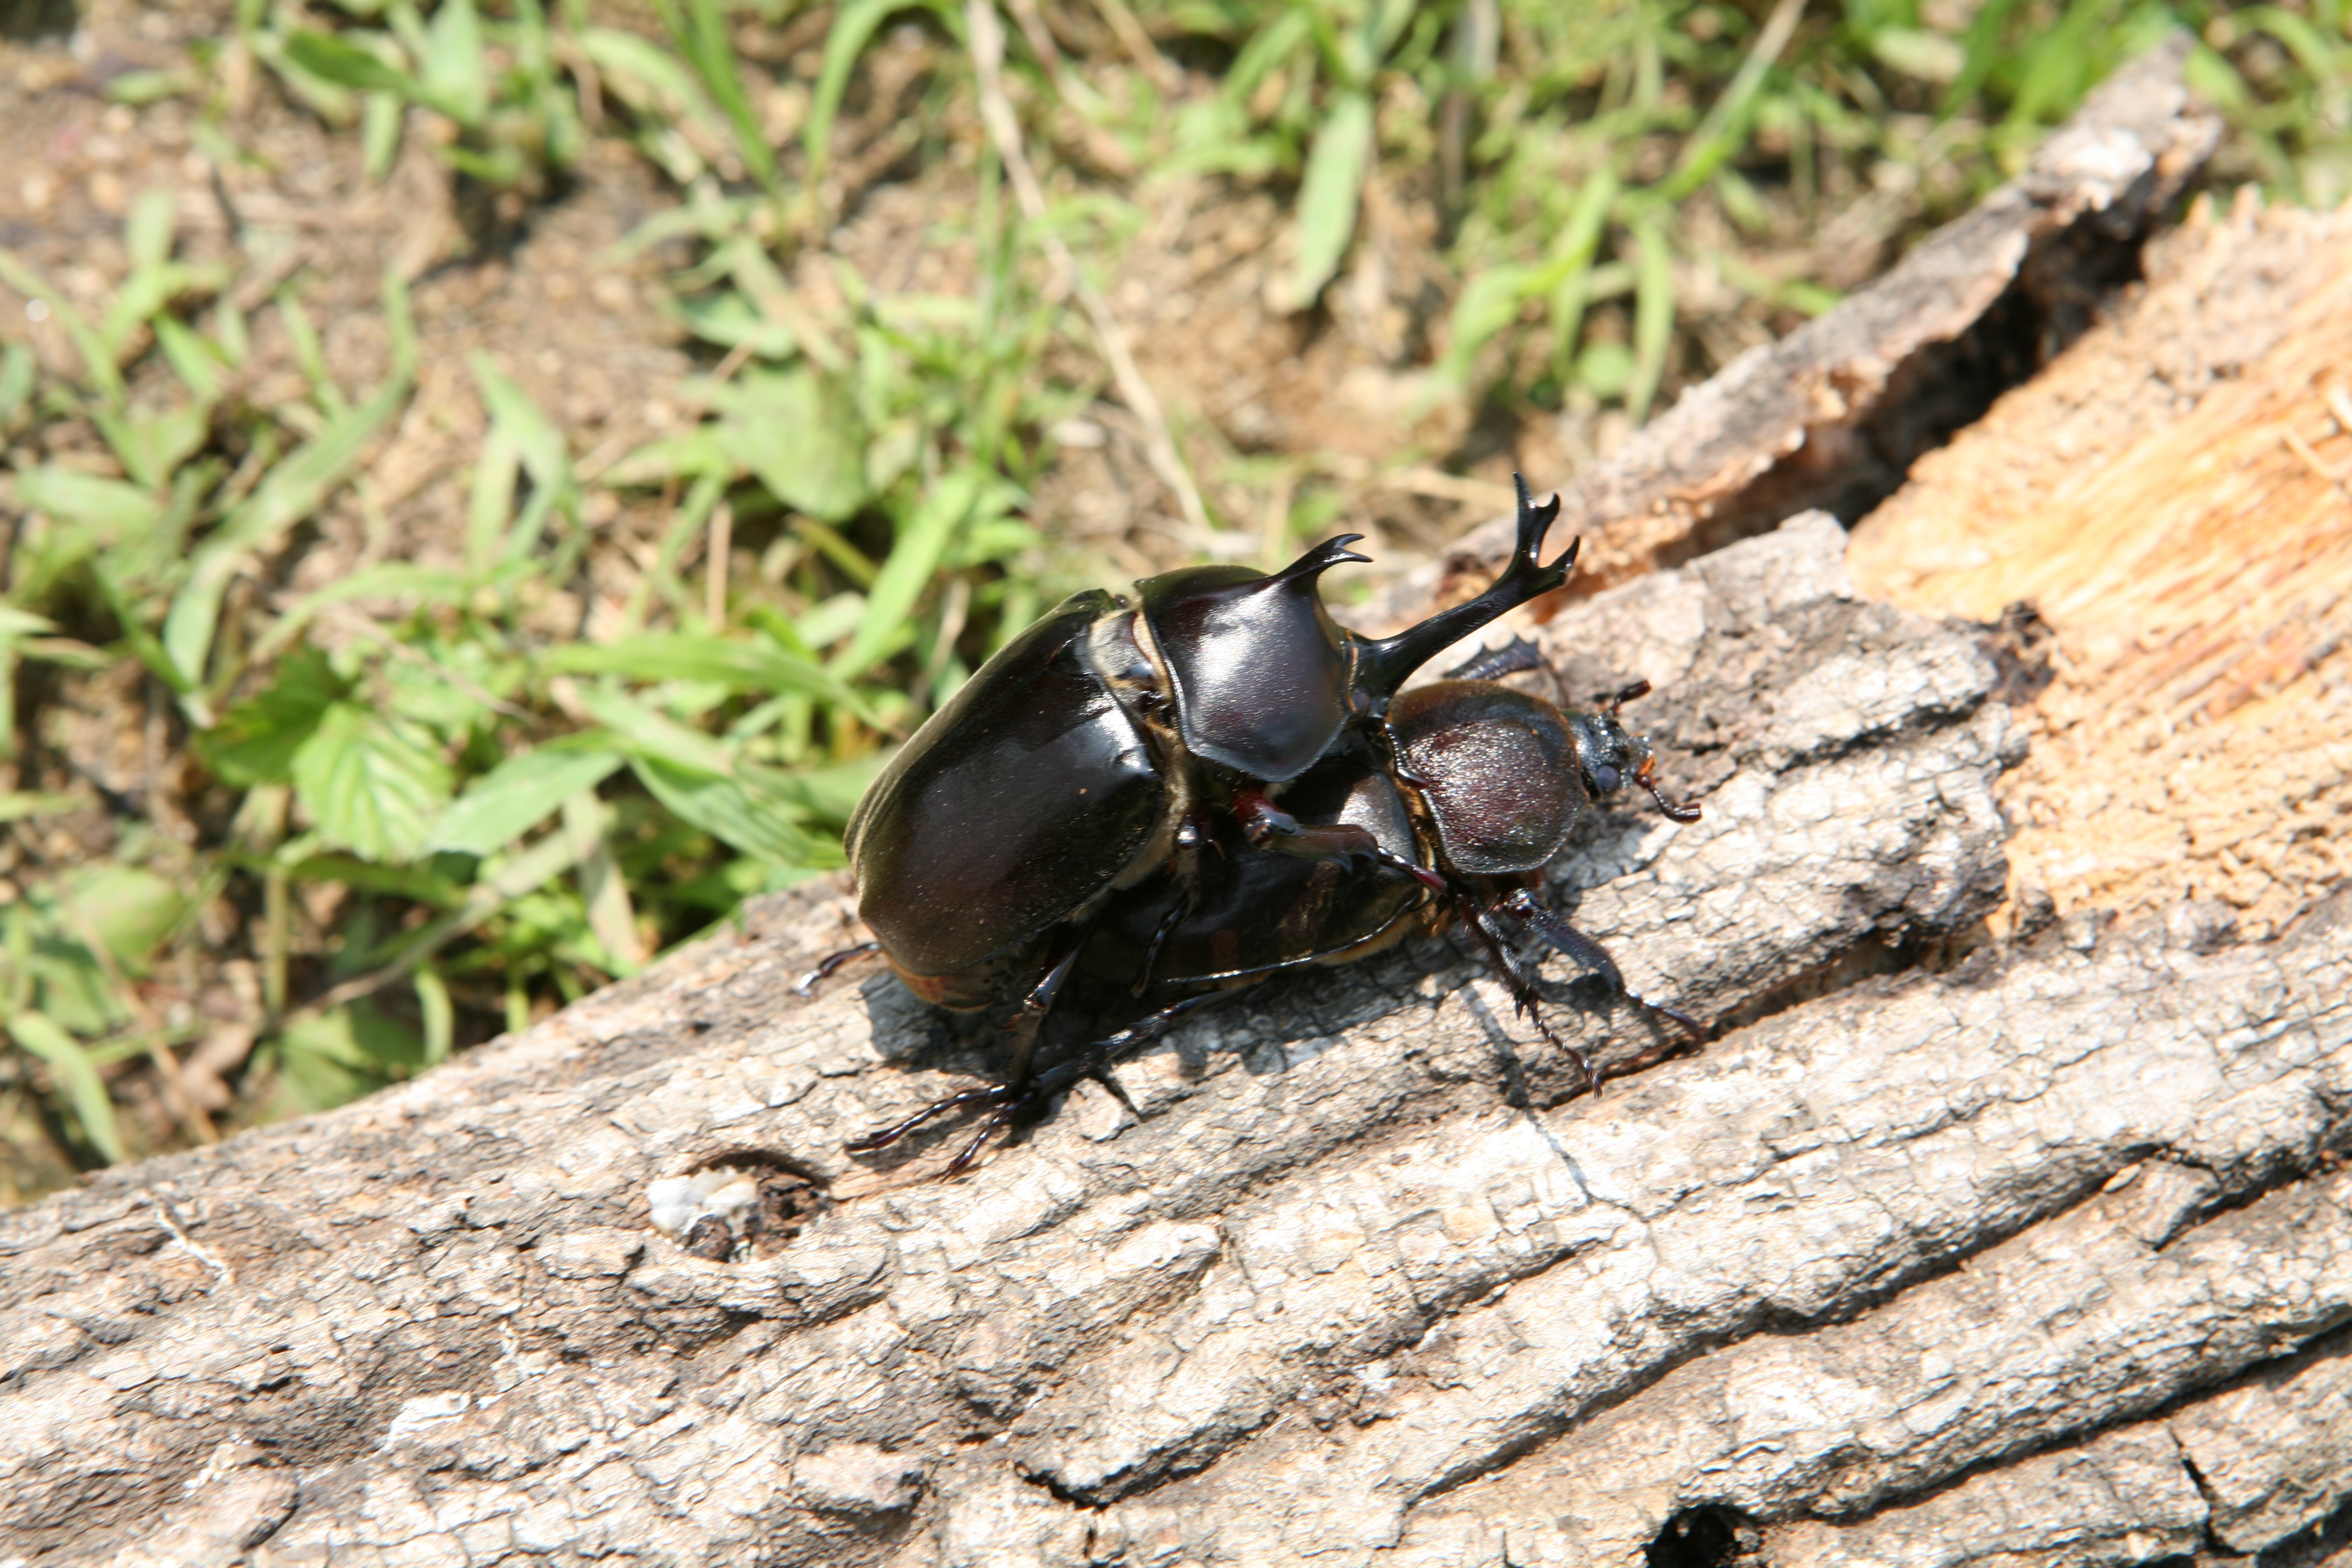
nature, forest, wildlife, insect, soil, fauna, invertebrate, insects, hornet, beetle, macro photography, arthropod, ground beetle, leaf beetle, dung beetle, membrane winged insect, scarabs, japanese rhinoceros beetle